NBC News team kidnapping in Syria

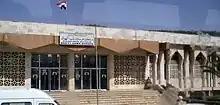
Bab al-Hawa Border Crossing

The NBC News Team kidnapping in Syria took place in late 2012 in the midst of the Syrian Civil War, when US journalist Richard Engel, chief foreign correspondent of NBC News, with his five-member reporting crew were abducted by armed militants.